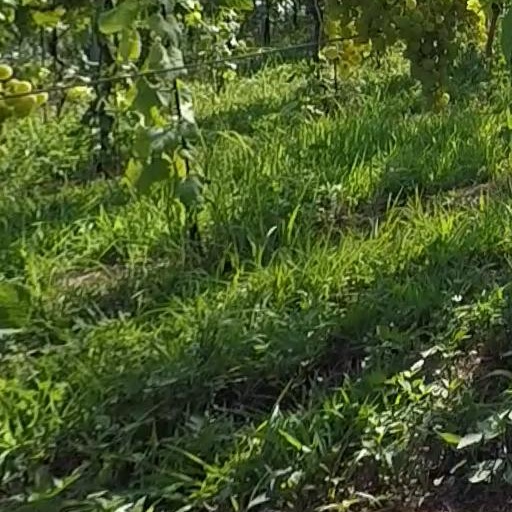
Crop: grape